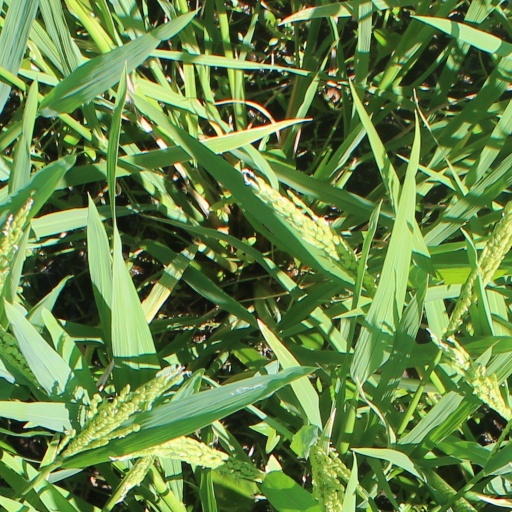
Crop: rice